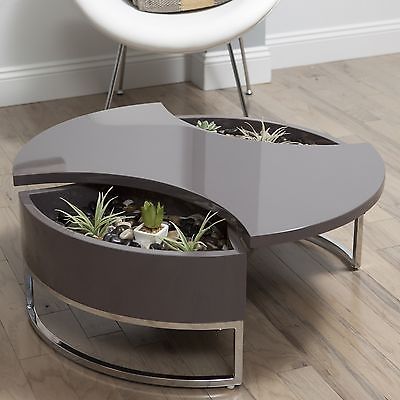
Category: table